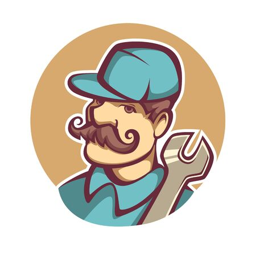
vector image of a male mechanic cartoon emblem stock vector